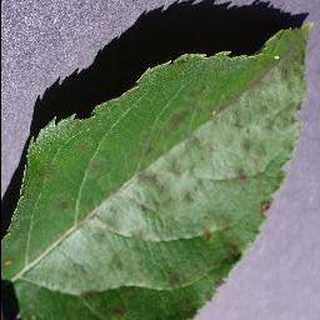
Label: apple_apple_scab